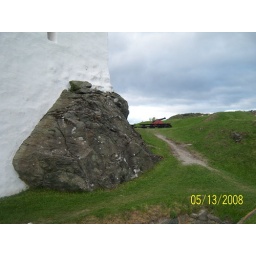
A rock leaned against the building that was really cool